Sébastien Joly

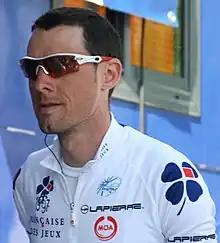

Sébastien Joly (born 25 June 1979 in Tournon-sur-Rhône) is a French former professional road racing cyclist, who competed as a professional between 2000 and 2011. In 2006, he joined the on the UCI ProTour. He was diagnosed with testicular cancer on 25 June 2007, his 28th birthday. He underwent an operation and then completed radiotherapy treatment on 11 September. Joly joined former team as a coach for the 2015 season.